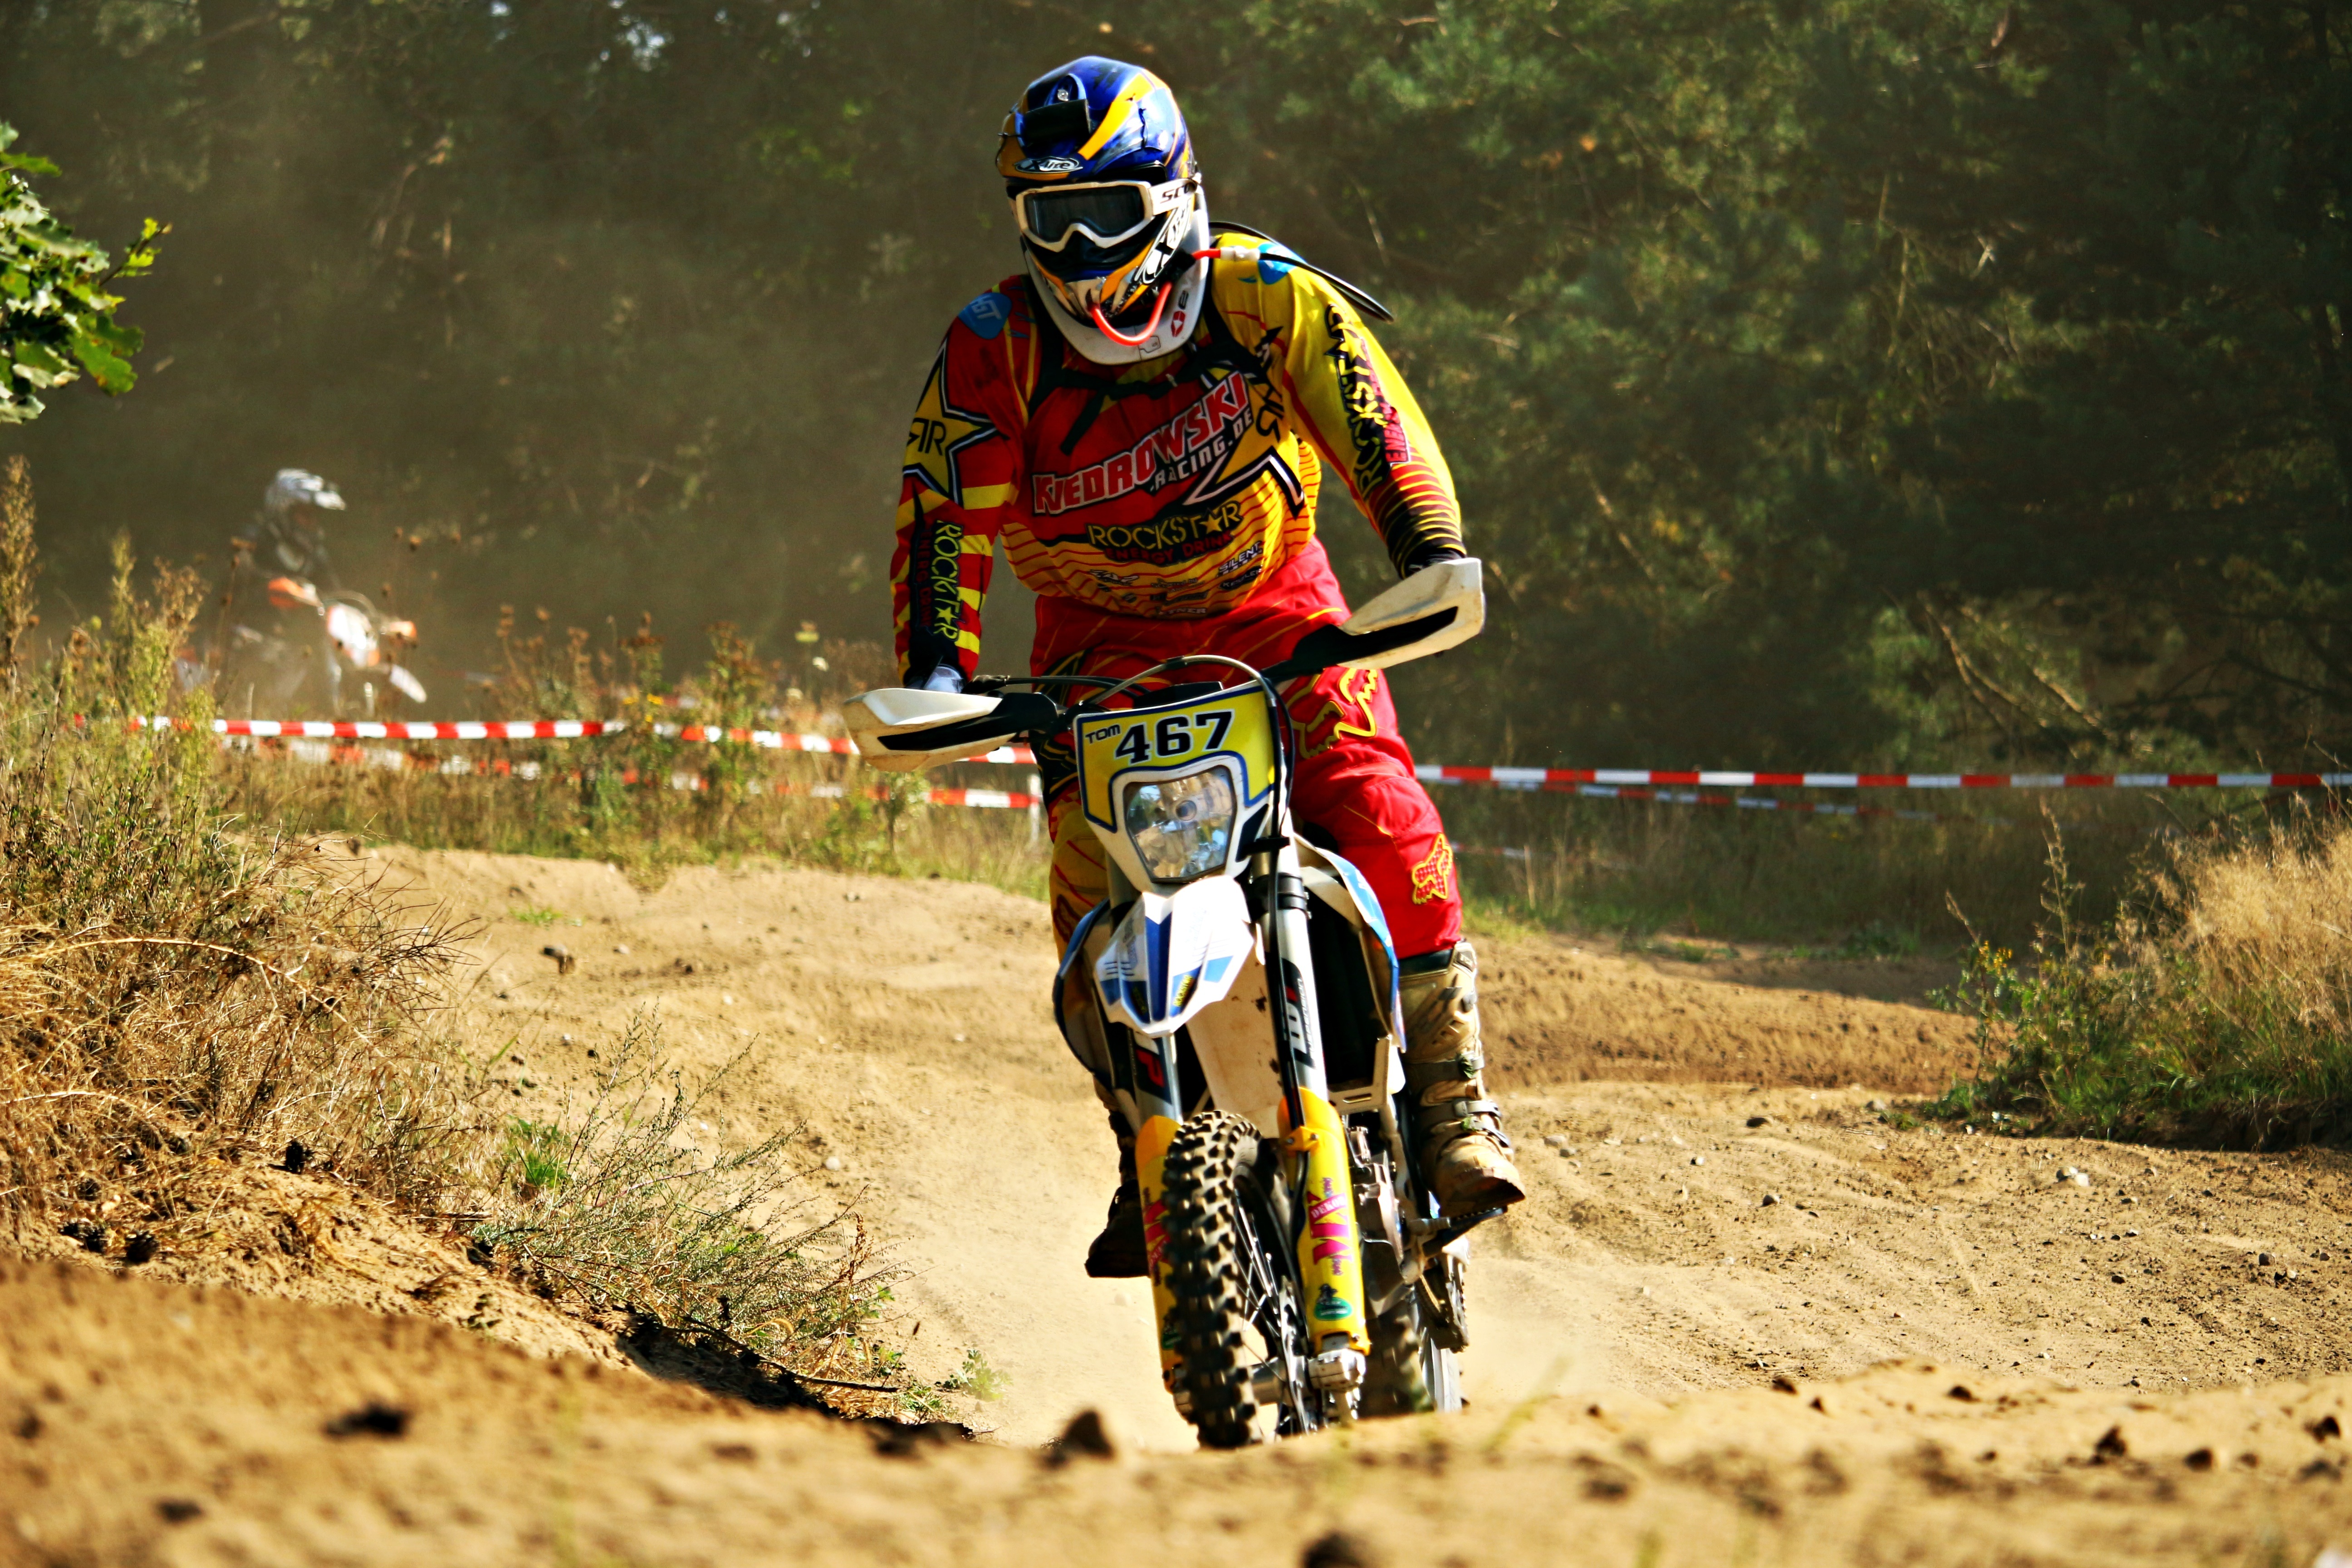
sand, bicycle, vehicle, motorcycle, motocross, soil, cross, extreme sport, mountain bike, race, sports, downhill, racing, motorsport, freeride, enduro, mountain biking, freestyle motocross, motocross ride, motorcycle racing, cycle sport, downhill mountain biking, bicycle motocross, stunt performer, endurocross, bmx racing, mountain bike racing